Yamagata University

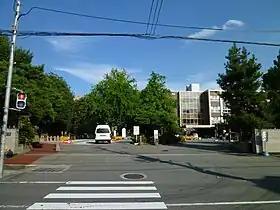
Yamagata-Univ. Kojirakawa-Campus Main-Gate

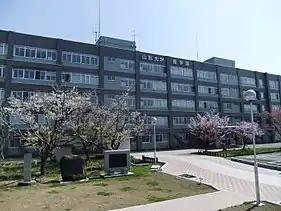
Campus of Faculty of Agriculture, Yamagata University, Japan

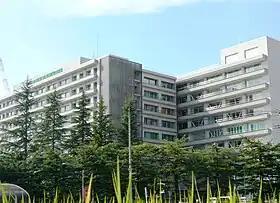
Yamagata University Hospital.

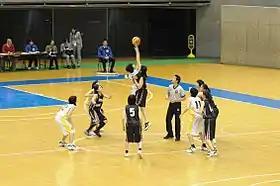
Osaka University of Human Sciences vs Yamagata university. Women's basketball 2012.

Yamagata University is affiliated with 48 universities and institutes in 18 countries. The University maintains international exchange agreements with 25 institutions in nine different countries (2007).